Faʻasaleleaga

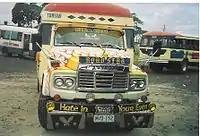
Tuasivi local bus on Savaii island

Faasaleleaga is a major Malietoa area with close political ties to the Tuamasaga district on Upolu island. Safotulafai is always consulted by Malie village (Tuamasaga) in conjunction with Manono (Aiga-i-le-Tai) in the election of Malietoa title-holders.